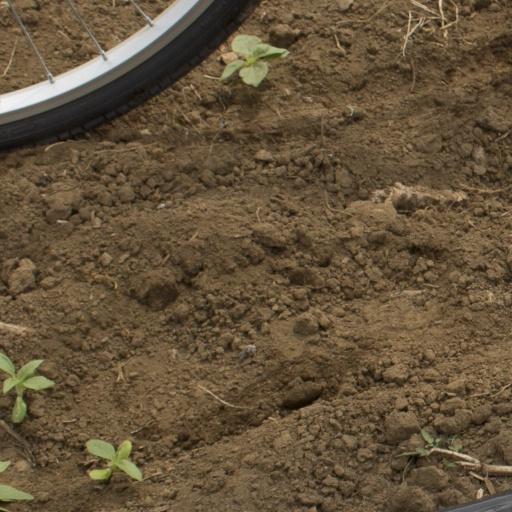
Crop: Jerusalem artichoke